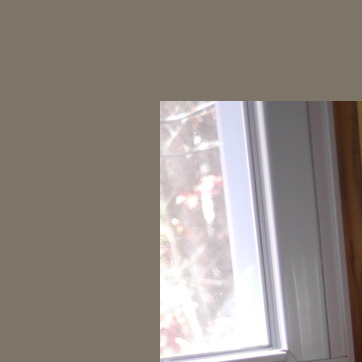
Material: glass